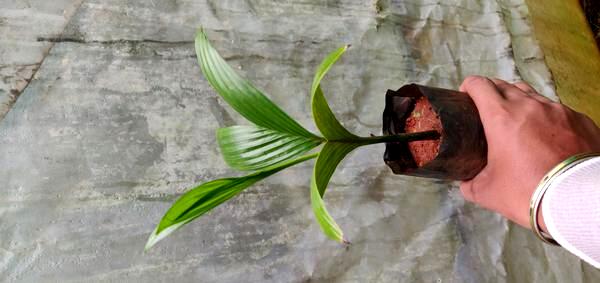
Plant: Betel_Nut